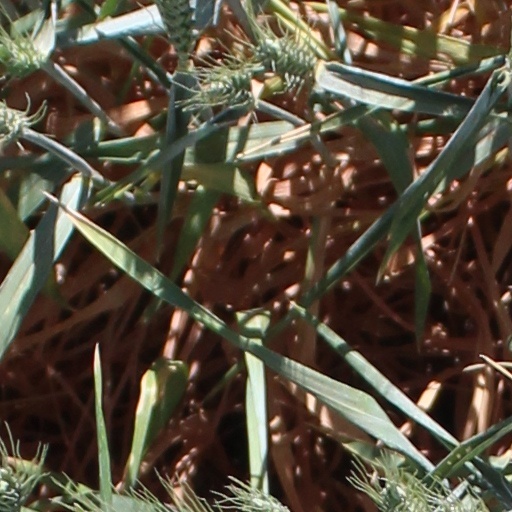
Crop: wheat